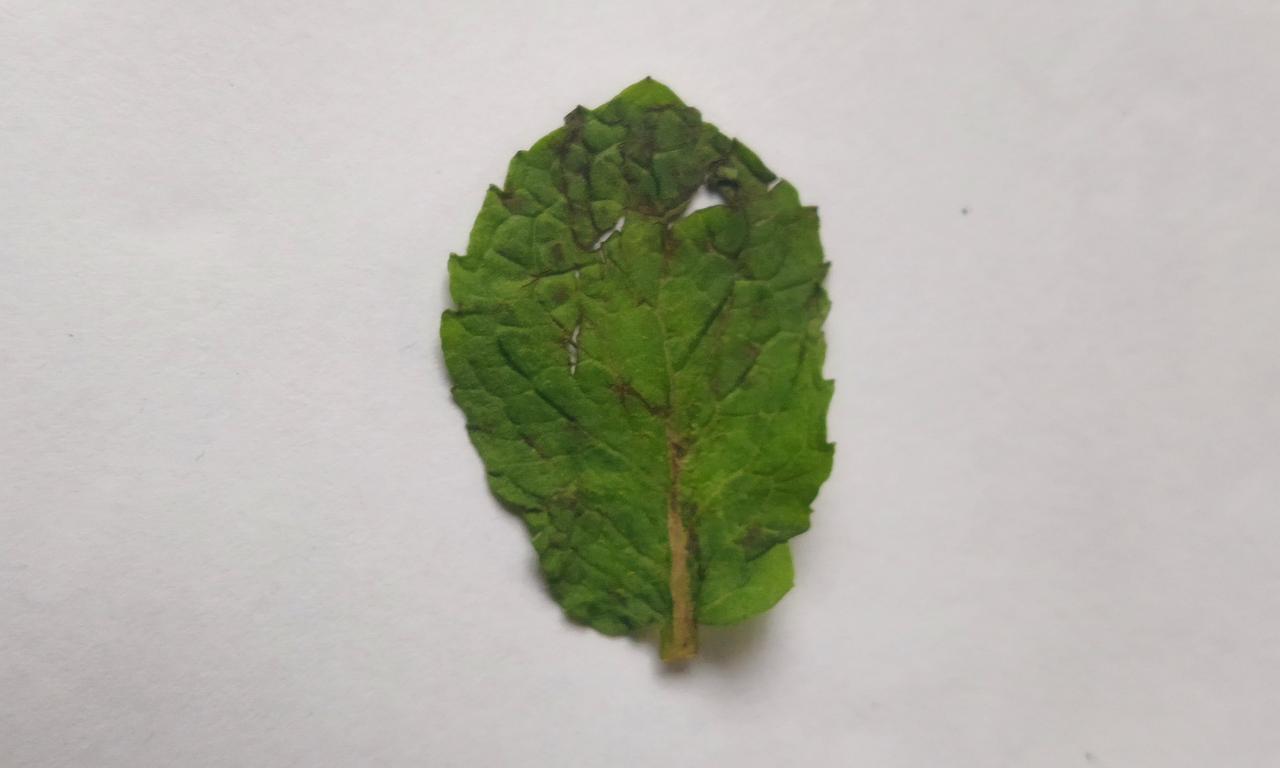
Label: Spoiled